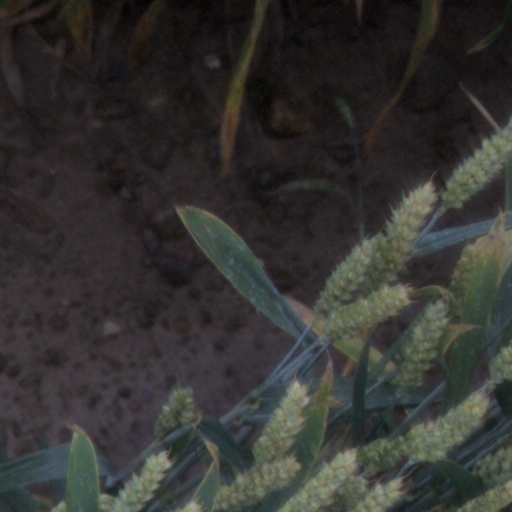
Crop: wheat